Chersonesus

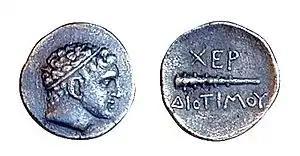
Greek Coin from Chersonesos in Crimea depicting Diotimus wearing the royal diadem r., in exergue, ΧΕΡ ΔΙΟΤΙΜΟΥ Chersonesus in Crimea. 2nd century BCE.

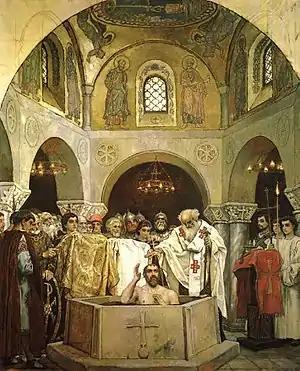
Viktor Vasnetsov: "Baptism of Saint Prince Vladimir in Korsun".

In the 5th century BC, Dorians from Heraclea Pontica on the Black Sea coast of Asia Minor founded the sea port of Chersonesos in southwestern Crimea (outside modern Sevastopol). It was a site with good deep-water harbors located at the edge of the territory of the indigenous Taurians. During much of the Classical Period, Chersonesus was a democracy ruled by a group of elected archons and a council called the Demiurgi. As time passed the government grew more oligarchic, with power concentrated in the hands of the archons. Up to the middle of the 4th century BC, Chersonesos remained a small city. It then expanded to lands in northwest Crimea, incorporating the colony of Kerkinitida and constructing numerous fortifications.